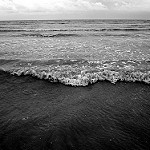
Label: B & W